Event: Typhoon Ruby
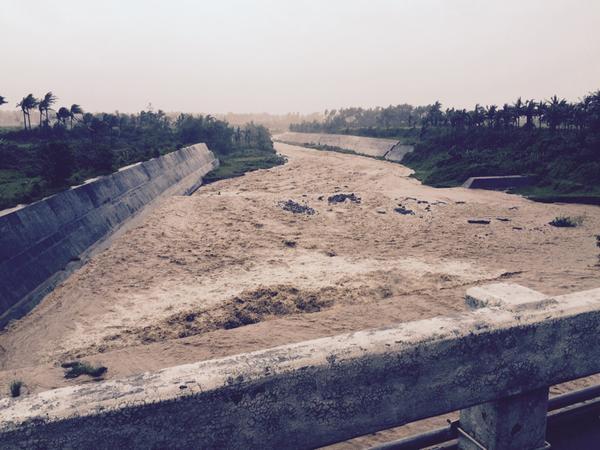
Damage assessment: no_damage